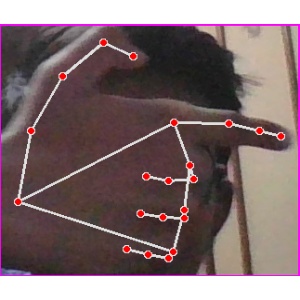
अक्षर: ब